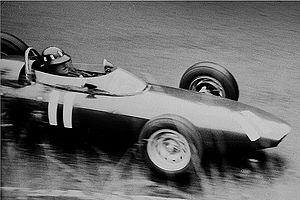
L'histoire de la Formule 1 trouve son origine dans les courses automobiles disputées en Europe dans les années 1920 et 1930. Elle commence réellement en 1946 avec l'uniformisation des règles voulue par la Commission sportive internationale de la Fédération internationale de l'automobile et la création de la « Formule de Course Internationale nᵒ 1 », pour indiquer la qualité optimale, comprimée en Formule 1. Un championnat du monde de Formule 1 est créé en 1950 puis une coupe des constructeurs en 1958.
Graham Hill, né le 15 février 1929 à Hampstead et mort le 29 novembre 1975 à Arkley dans un accident d'avion, est un pilote automobile britannique.